Gokula Krishna

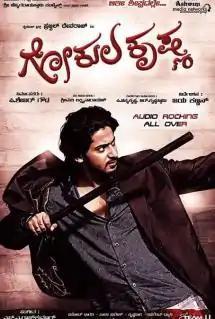
Film poster

Gokula Krishna is a 2012 Kannada romantic comedy film directed by B. M. Jayakannan and produced jointly by P. Shekar Gowda and Narayan Swamy. It stars Prajwal Devraj and Ananya in the lead roles. Ananya makes her Kannada debut with this film. Bhavya, Jai Jagadish, Srinath, Doddanna and Sadhu Kokila among others play the supporting roles. S. A. Rajkumar is the score and soundtrack composer. The film made its theatrical release on 19 October 2012.